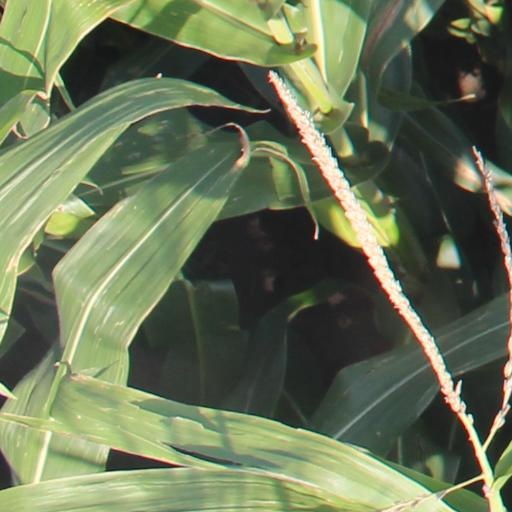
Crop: maize; corn